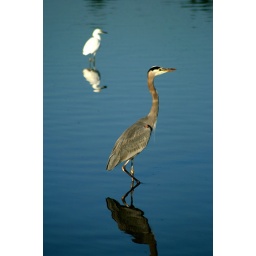
These birds were found walking in the Crissy Field wildlife sanctuary the Wednesday after the oil spill.